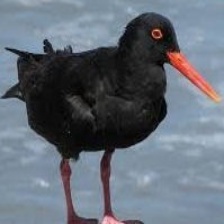
Species: AFRICAN OYSTER CATCHER
Scientific name: HAEMATOPUS MOQUINI
ImageNet parent category: oystercatcher